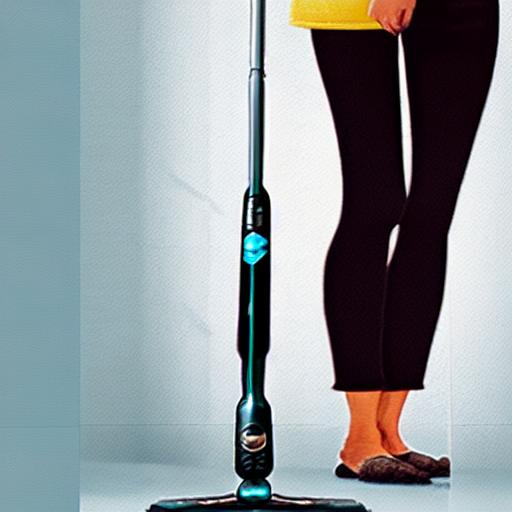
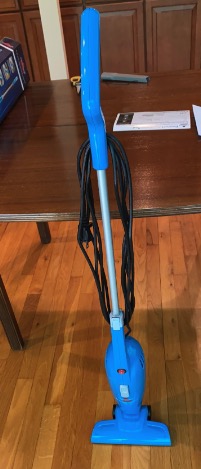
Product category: items_vacuum
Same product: no